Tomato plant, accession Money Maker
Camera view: horizontal (90 deg, fisheye); turntable rotation: 90 degrees
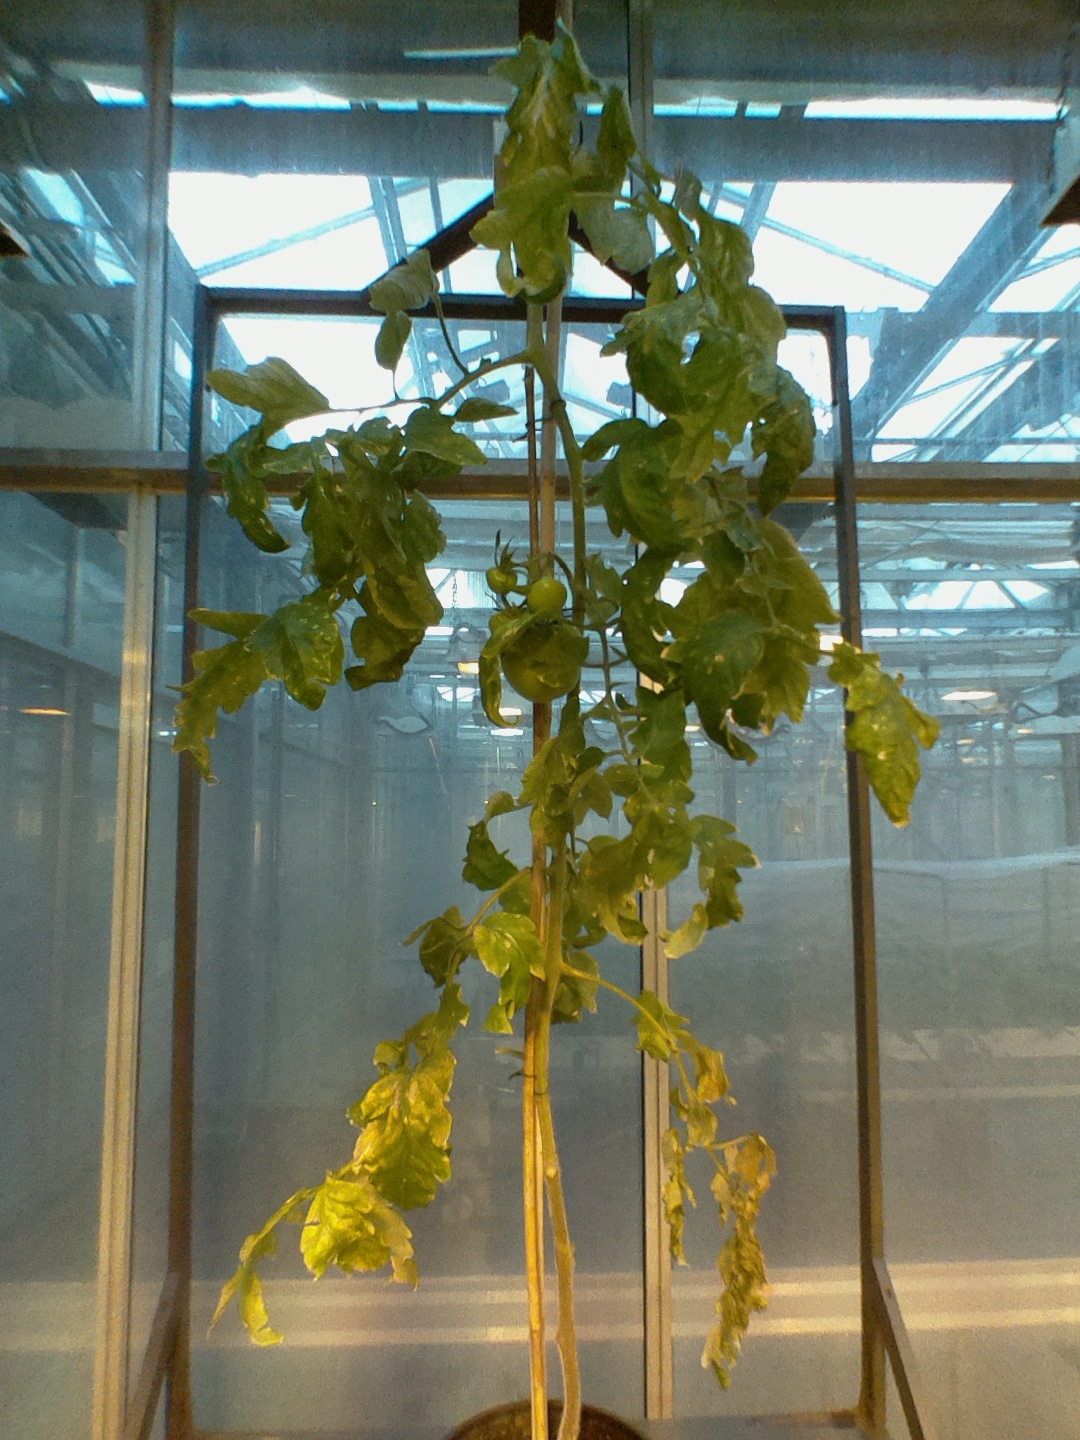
BBCH growth stage 79: 90% -100% of final fruit size